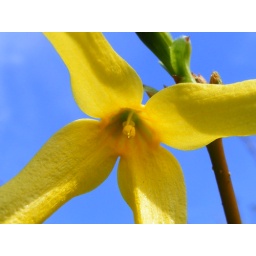
Forsythia flower against a blue sky, just a wonderful combination.